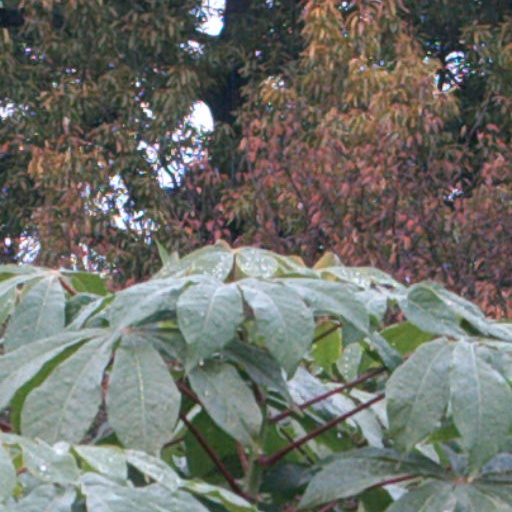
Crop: cassava